PS 9 Sarah Anderson School

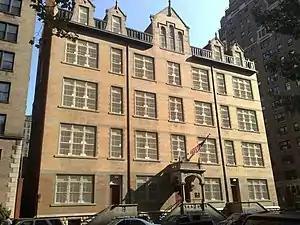
The school's old building at 466 West End Avenue, constructed in 1894-96

The next year (1890), the Board of Education demolished the building. From 1894-96, the Board erected a modern school building on the same site equipped with electricity and ventilation, and designed by C. B. J. Snyder. Designed to blend with the neighborhood, the ecclesiastical English gothic structure was a style prevalent in schools built by Trinity Church.